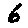
Label: 6